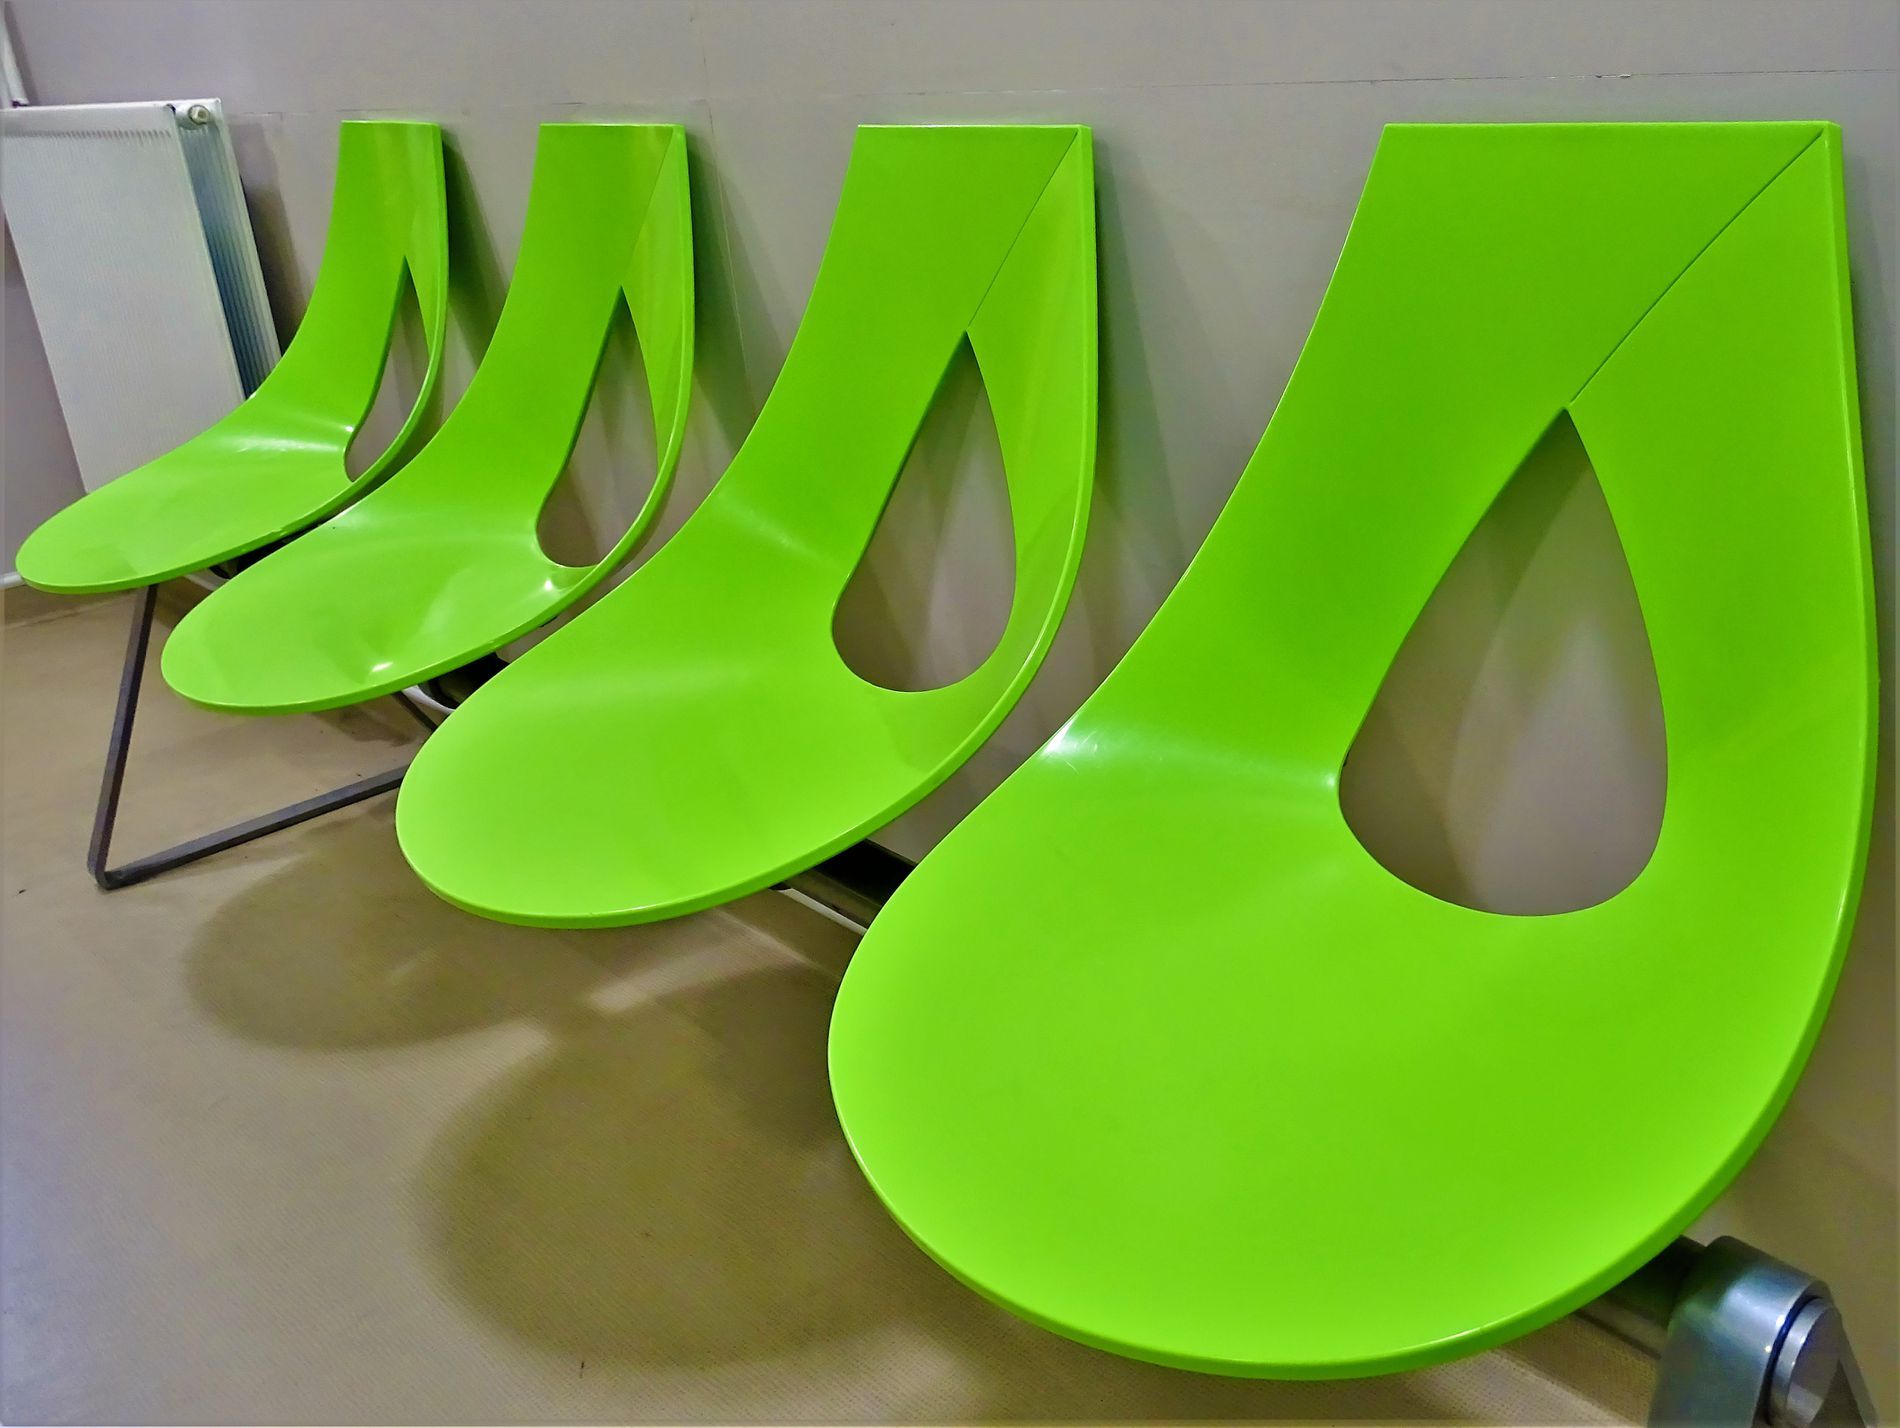
Lime Green Seating
picture of four modern chairs waiting or public spaces. The chairs are made of a smooth, lime green colored plastic or composite material and have a distinctive, curved, cantilever shape, supported by a metal frame.
Medium Shot: The frame captures the row of four chairs and a portion of the surrounding wall and floor, providing context for the seating arrangement.
Labels: Furniture, Text, Symbol, Number, Chair, Clothing, Footwear, High Heel, Shoe, Tape, Indoors, Table, Bench, Wall, Floor, Chairs
Camera: SONY DSC-HX400V
Aperture: F2.8
Exposure: 1/30 sec
ISO: 250
Focal length: 4.3 mm